Boston Tea Party

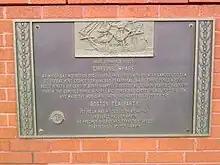
A plaque commemorating the Boston Tea Party, currently affixed to side of the Independence Wharf Building in Boston

Whether or not Samuel Adams helped plan the Boston Tea Party is disputed, but he immediately worked to publicize and defend it. He argued that the Tea Party was not the act of a lawless mob, but was instead a principled protest and the only remaining option the people had to defend their constitutional rights.